Joni Mitchell

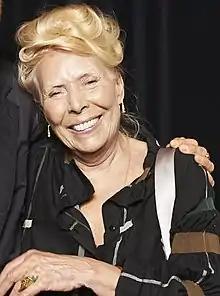
Mitchell in 2013

To wider audiences, the real return to form for Mitchell came with 1994's Grammy-winning "Turbulent Indigo". The recording of the album coincided with the end of Mitchell's marriage to musician Larry Klein after 12 years; Klein was also co-producer of the album.